Spencer Hawken

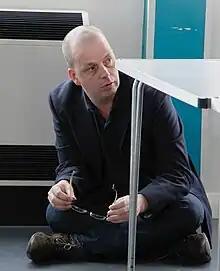
Spencer on the set of "No Reasons"

Spencer Hawken (born 6 May 1973) is a British film producer, director, writer, and former film critic. His work includes "Death Walks" and "No Reasons".